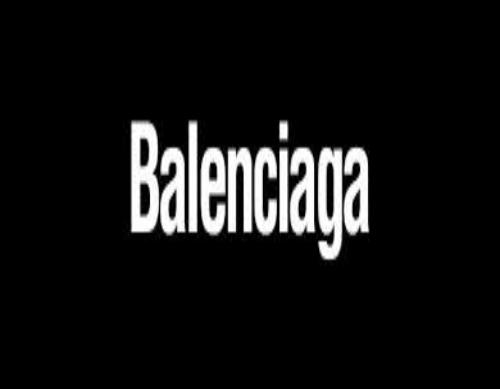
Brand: Balenciaga
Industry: Clothes